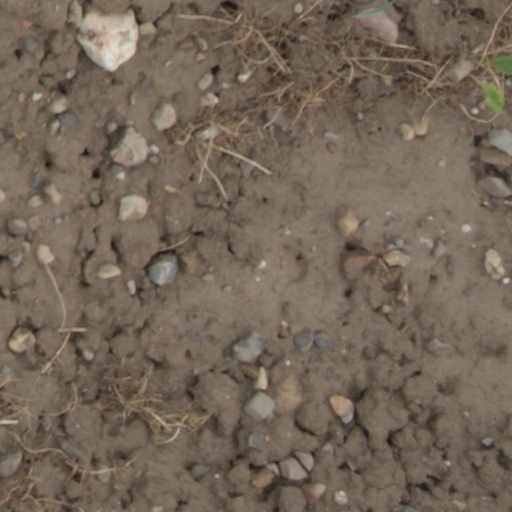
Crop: wheat